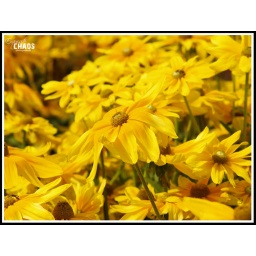
A patch of beautiful sunlight yellow dasies in the flower gardens at Kingwood Center